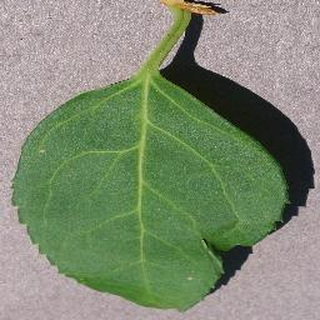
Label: healthy_cherry